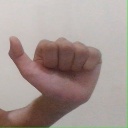
अक्षर: त